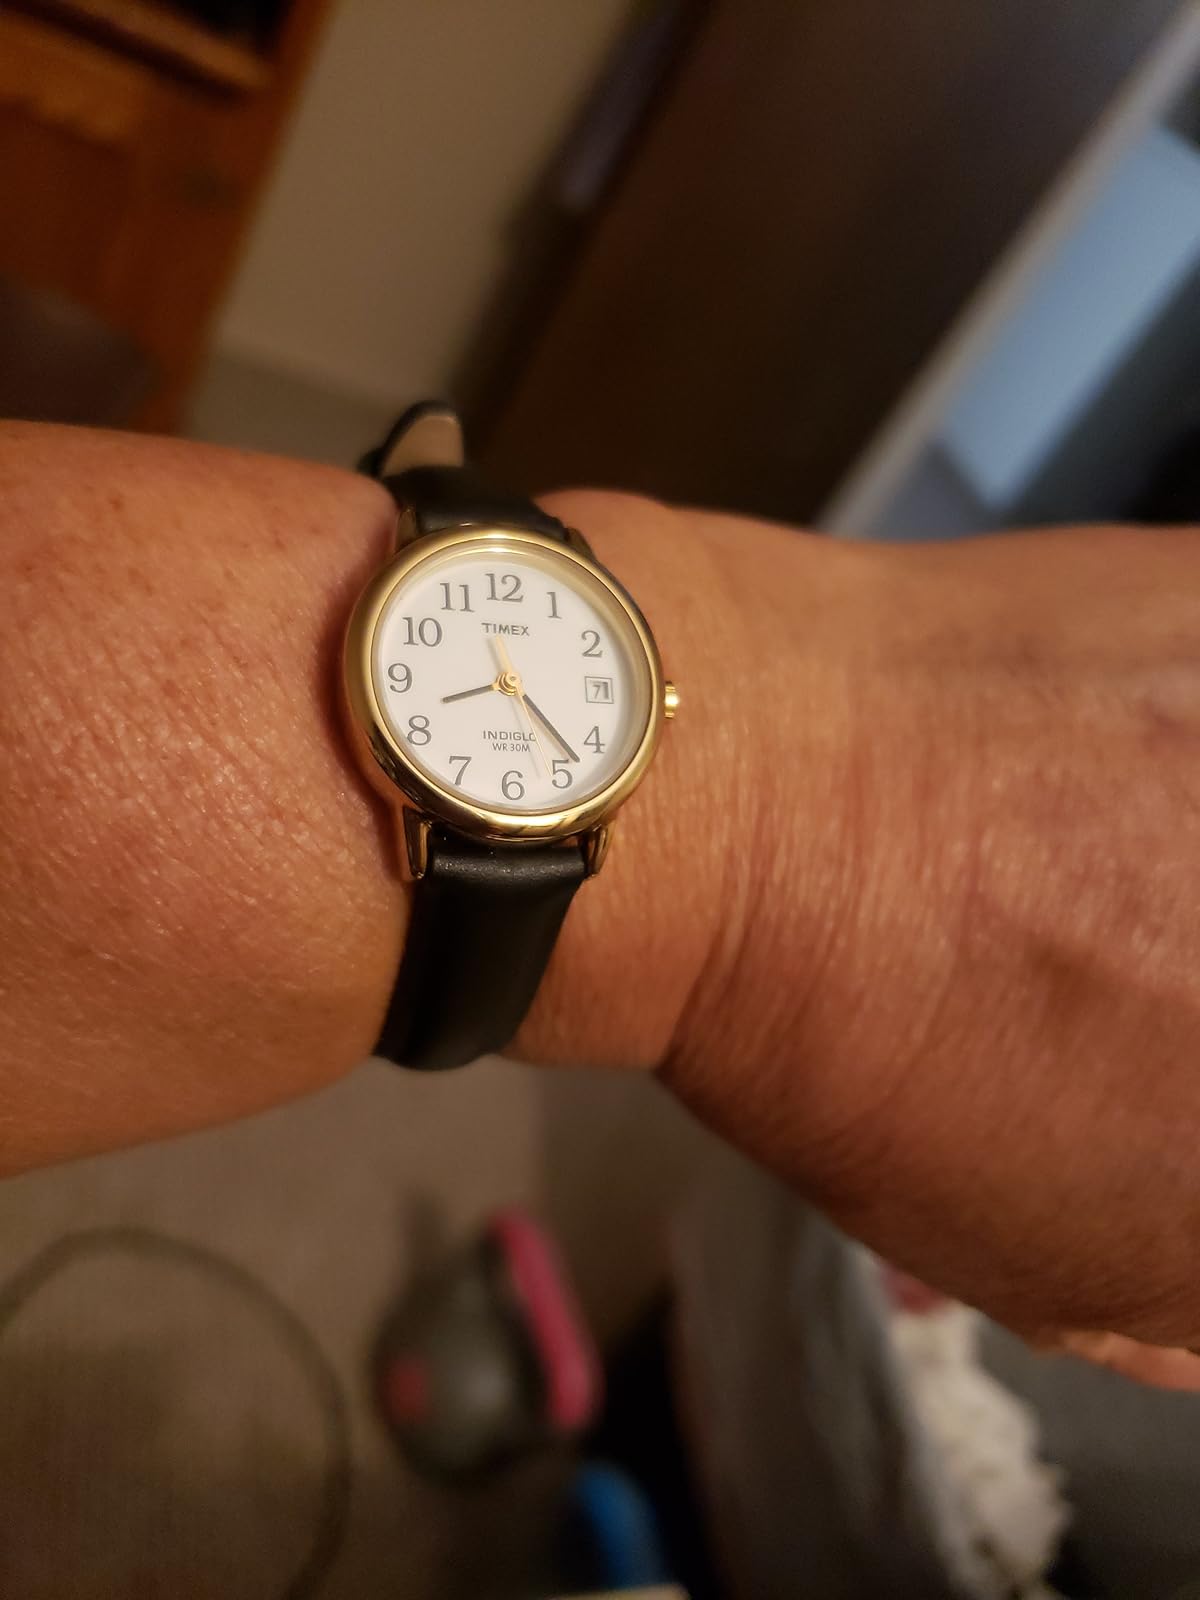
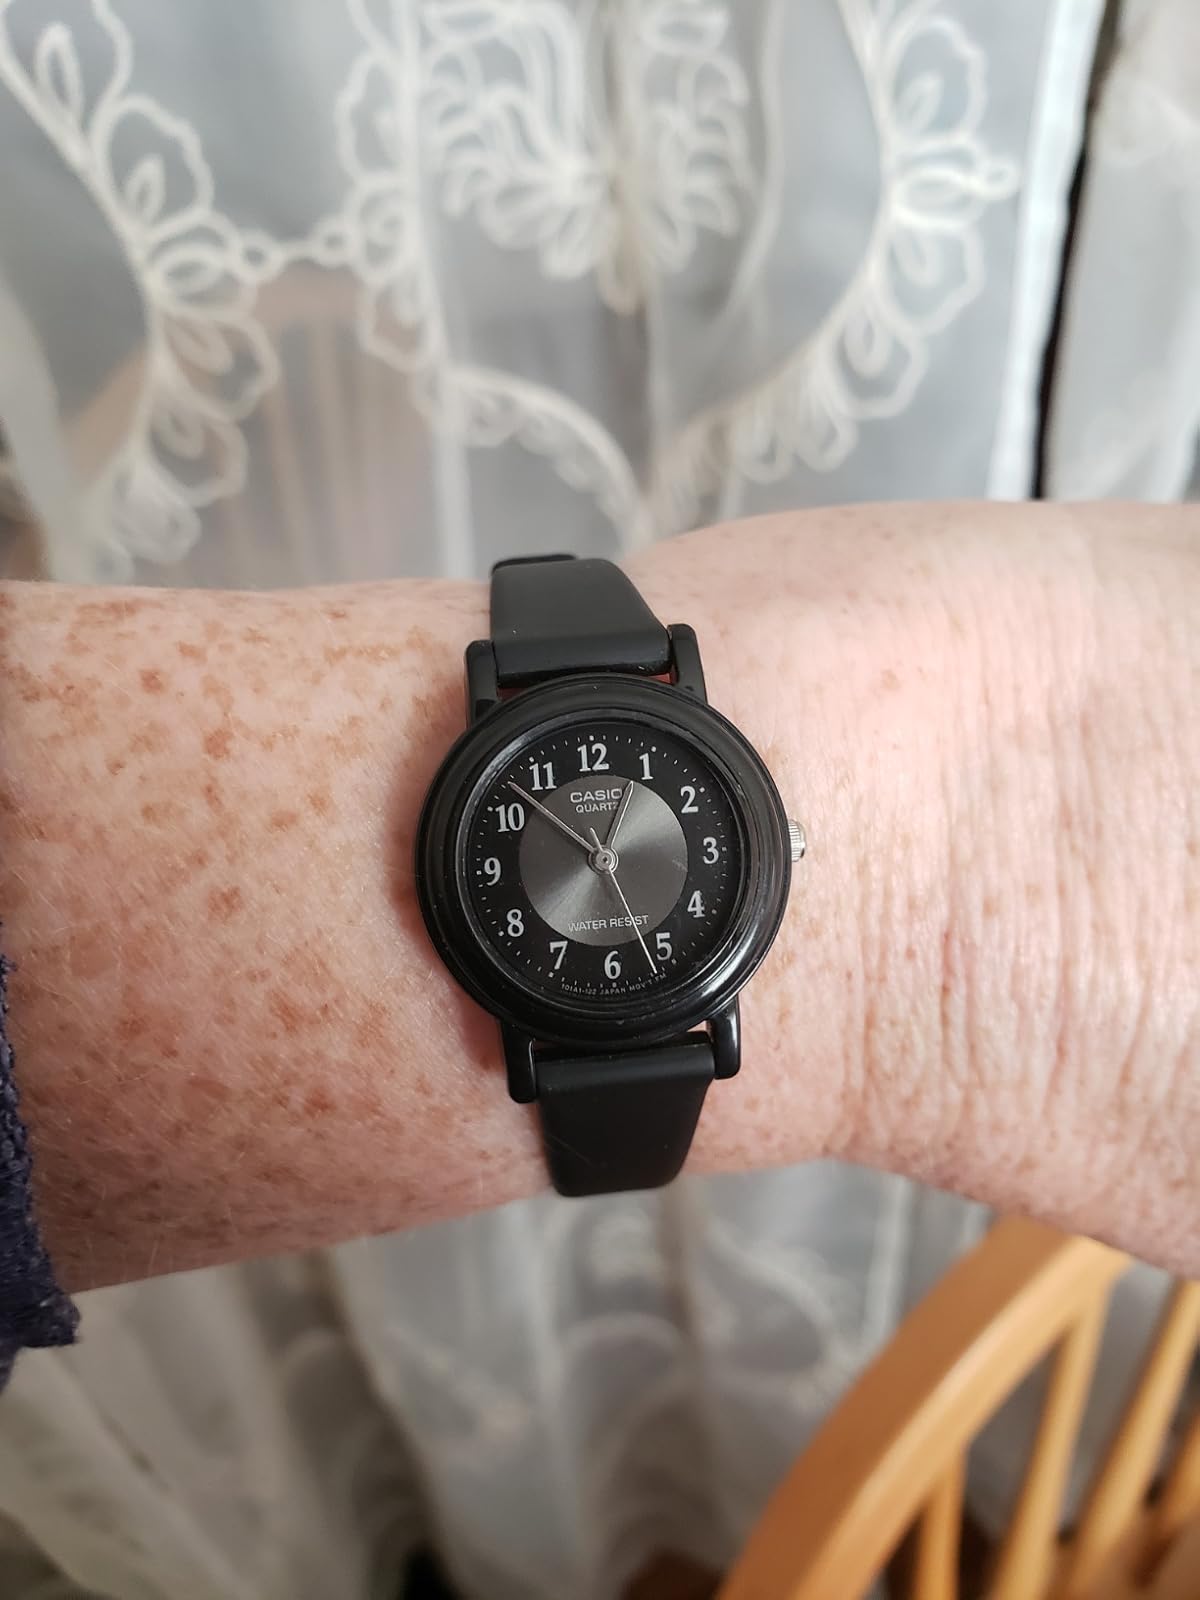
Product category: accessories_watch
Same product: no